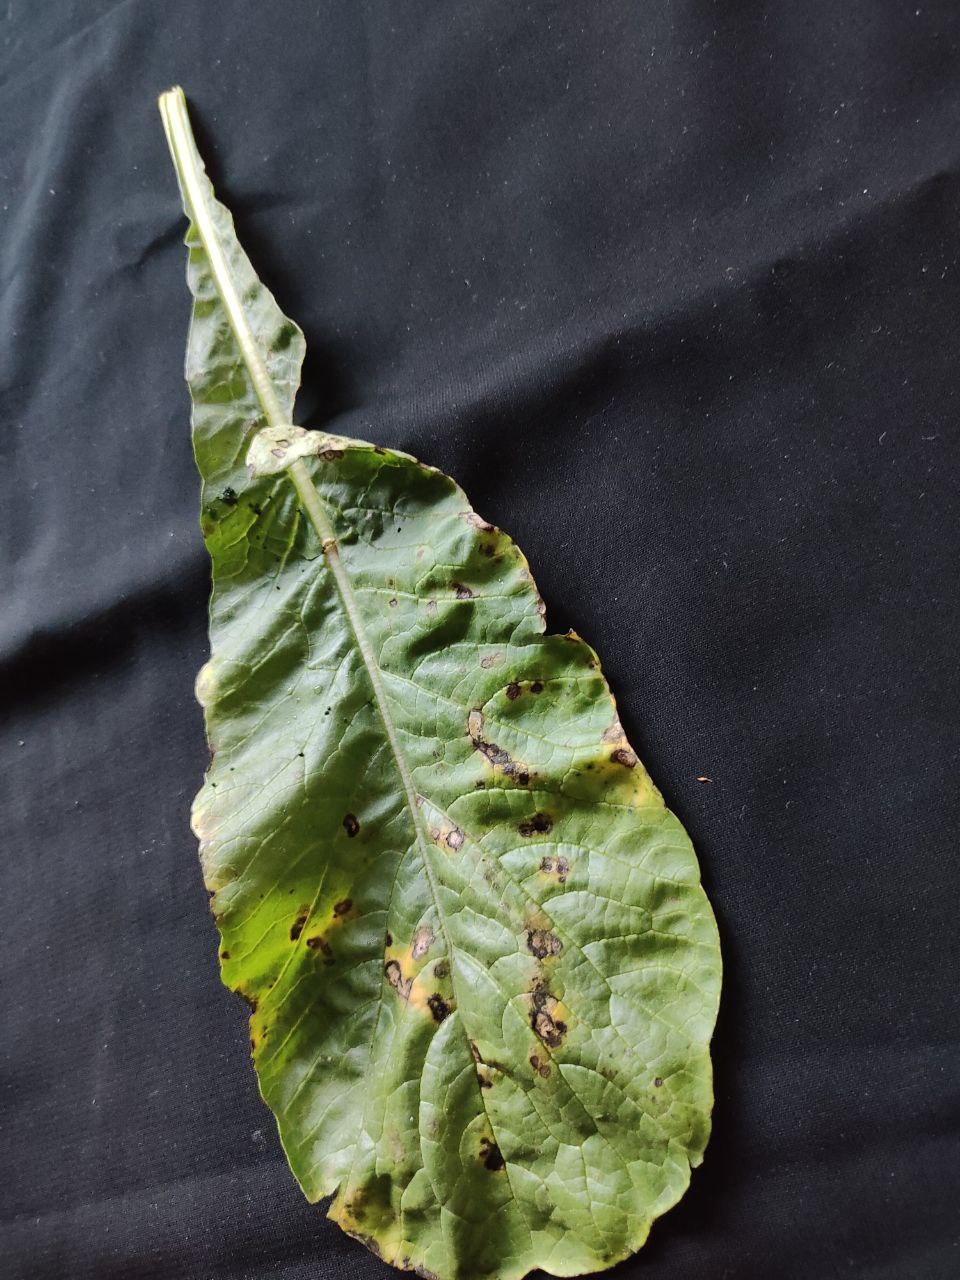
Label: Black leaf spot